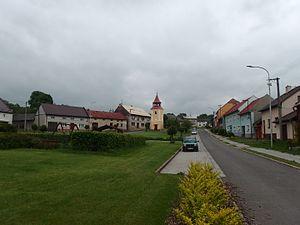
Žákovice est une commune du district de Přerov, dans la région d'Olomouc, en République tchèque. Sa population s'élevait à 233 habitants en 2018.